Jack Palance

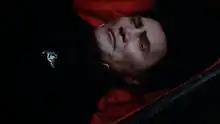
Palance as Count Dracula in "Bram Stoker's Dracula" (1973)

In Great Britain he appeared in a highly acclaimed TV film, "Bram Stoker's Dracula" (1973), in the title role; it was directed by Dan Curtis. Three years earlier, comic book artist Gene Colan had based his interpretation of Dracula for the acclaimed Marvel Comics comic book series "The Tomb of Dracula" on Palance, explaining, "He had that cadaverous look, a serpentine look on his face. I knew that Jack Palance would do the perfect Dracula."